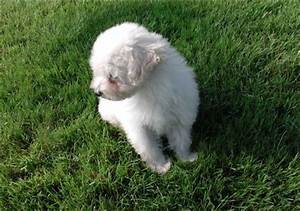
Label: dog